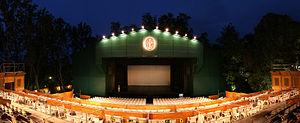
La Costa Brava est le nom donné à la côte catalane sur la mer Méditerranée, située au nord-est de la Catalogne, dans la Province de Gérone. Elle part de Portbou, à côté de la frontière française, et s'étend sur 160 kilomètres et sur les 255 kilomètres du profil déchiqueté de la Costa Brava jusqu’à Blanes, à l’embouchure du fleuve Tordera. Elle est encadrée, au nord, par la côte Vermeille qui en est la continuation géomorphologique et, au sud, par la Costa del Maresme.